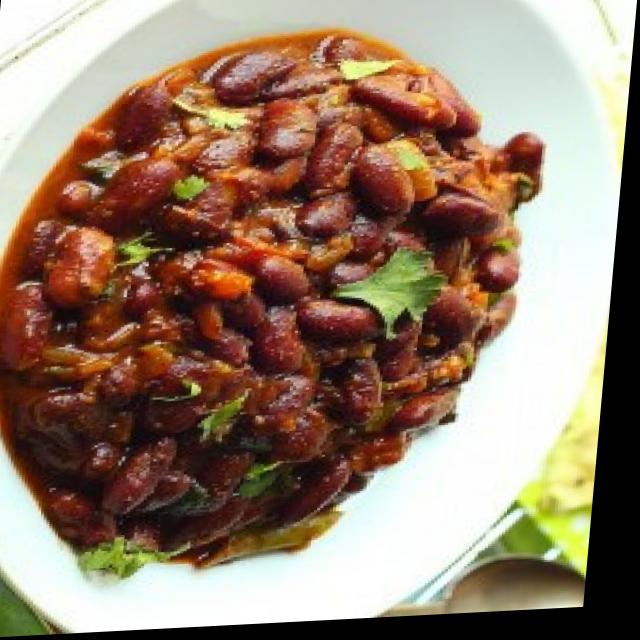
Dish: rajma_curry